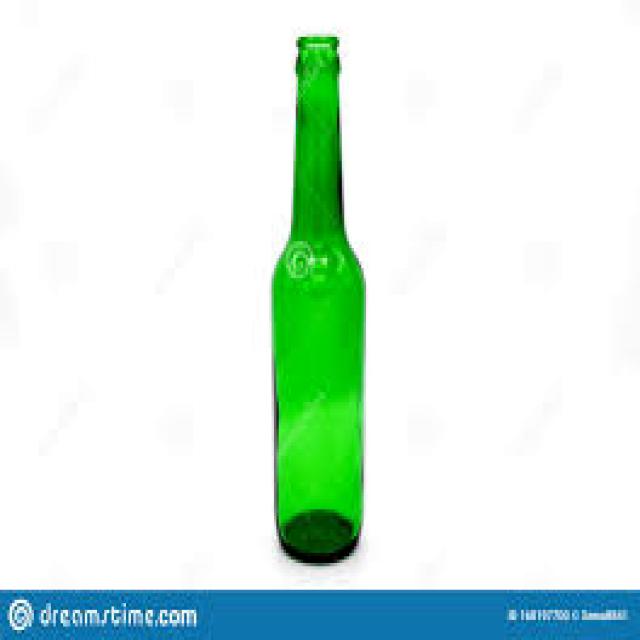
Label: Glass